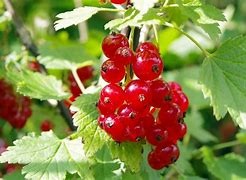
Label: redcurrant